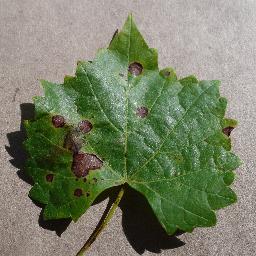
Label: Grape___Black_rot